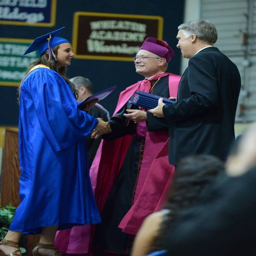
images from the graduation at the school .